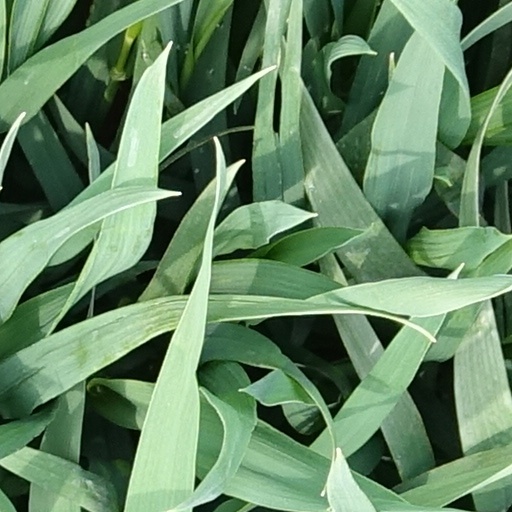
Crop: wheat